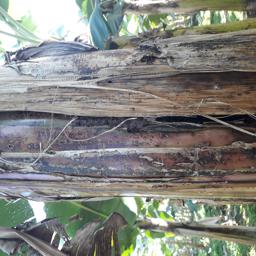
Label: PSEUDOSTEM WEEVIL